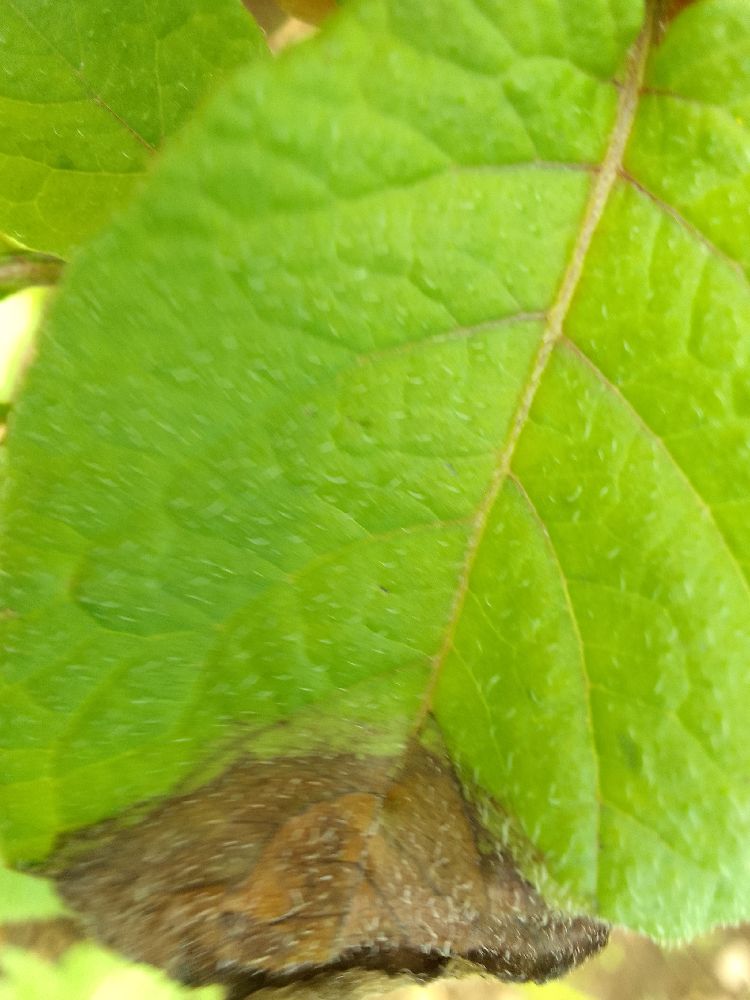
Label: Late blight